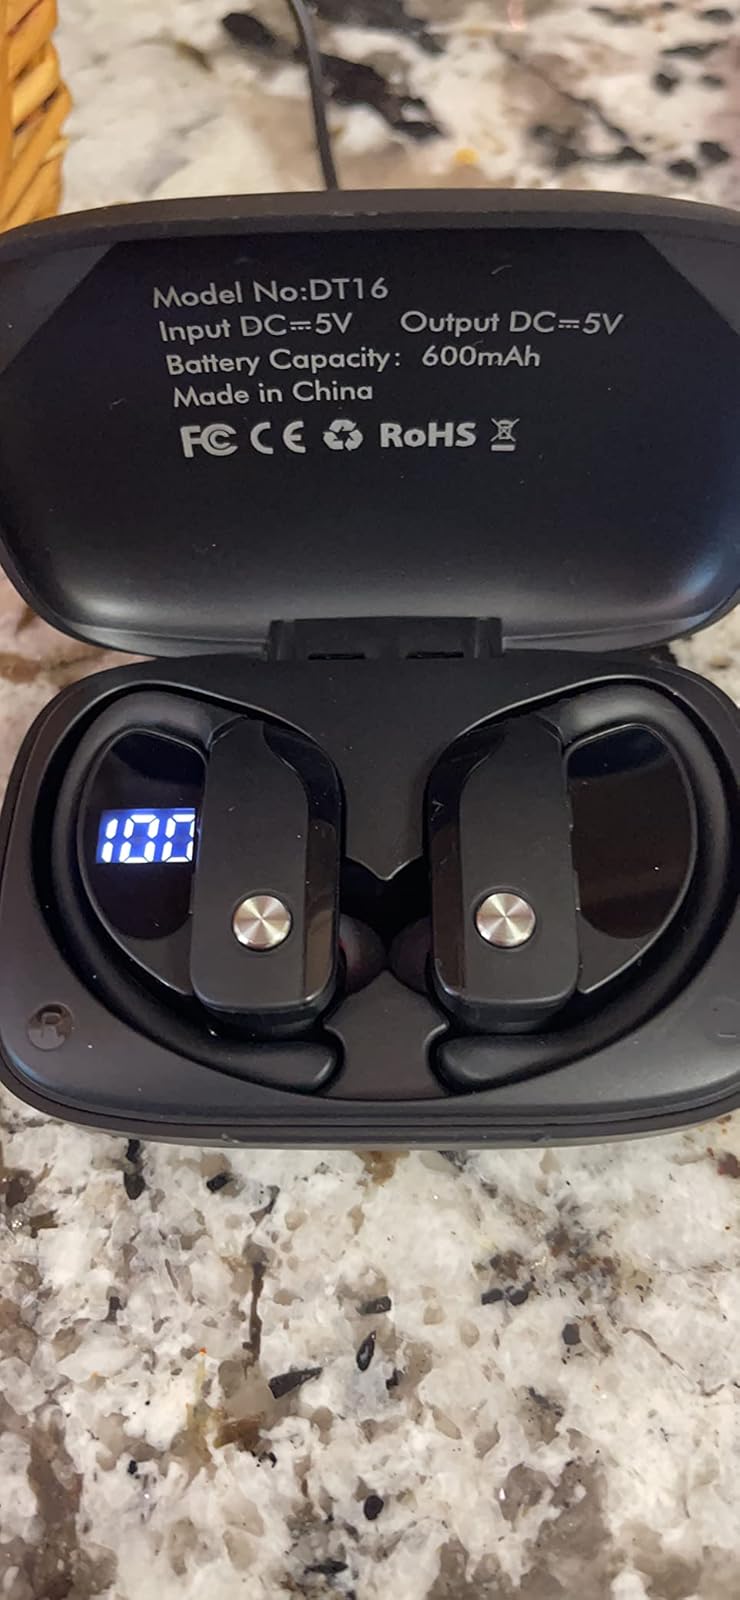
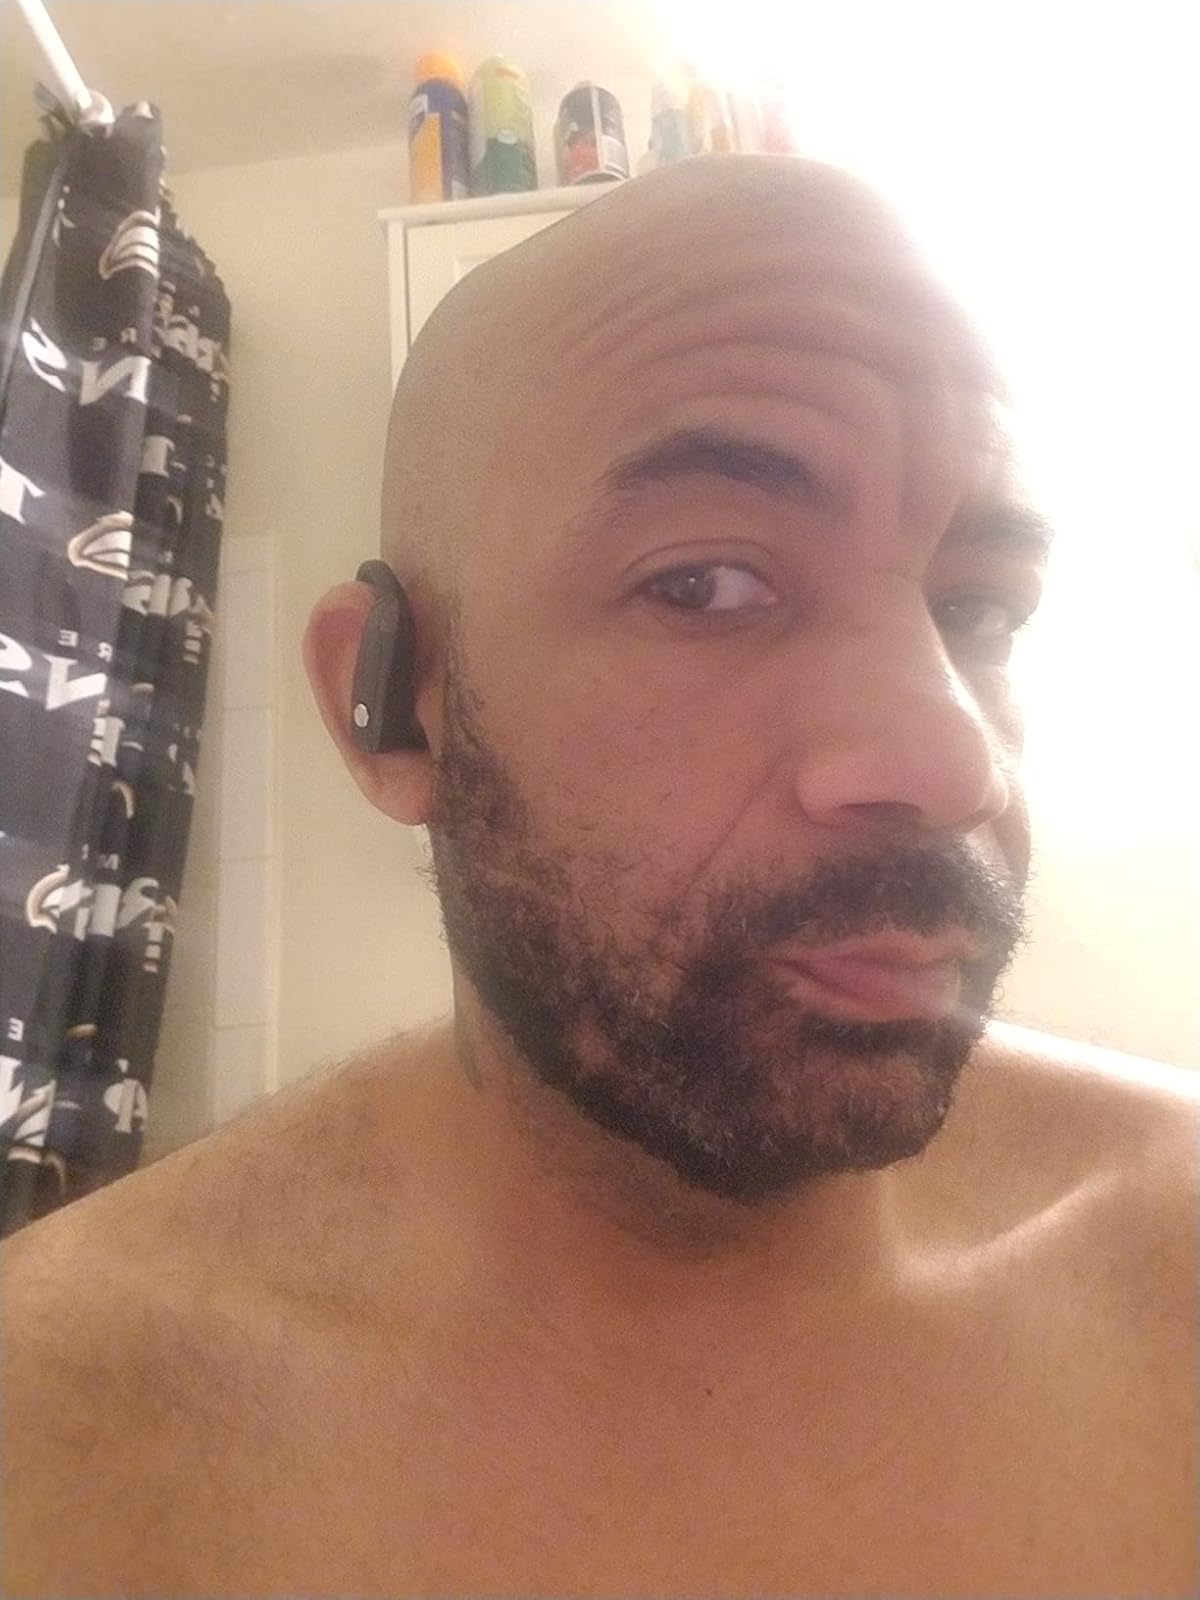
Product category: earbuds
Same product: yes